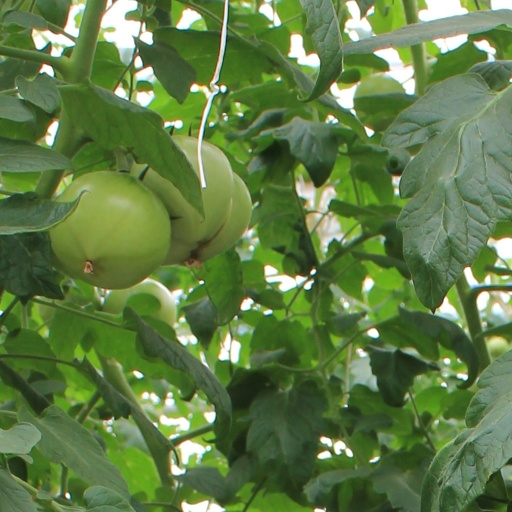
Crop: tomato